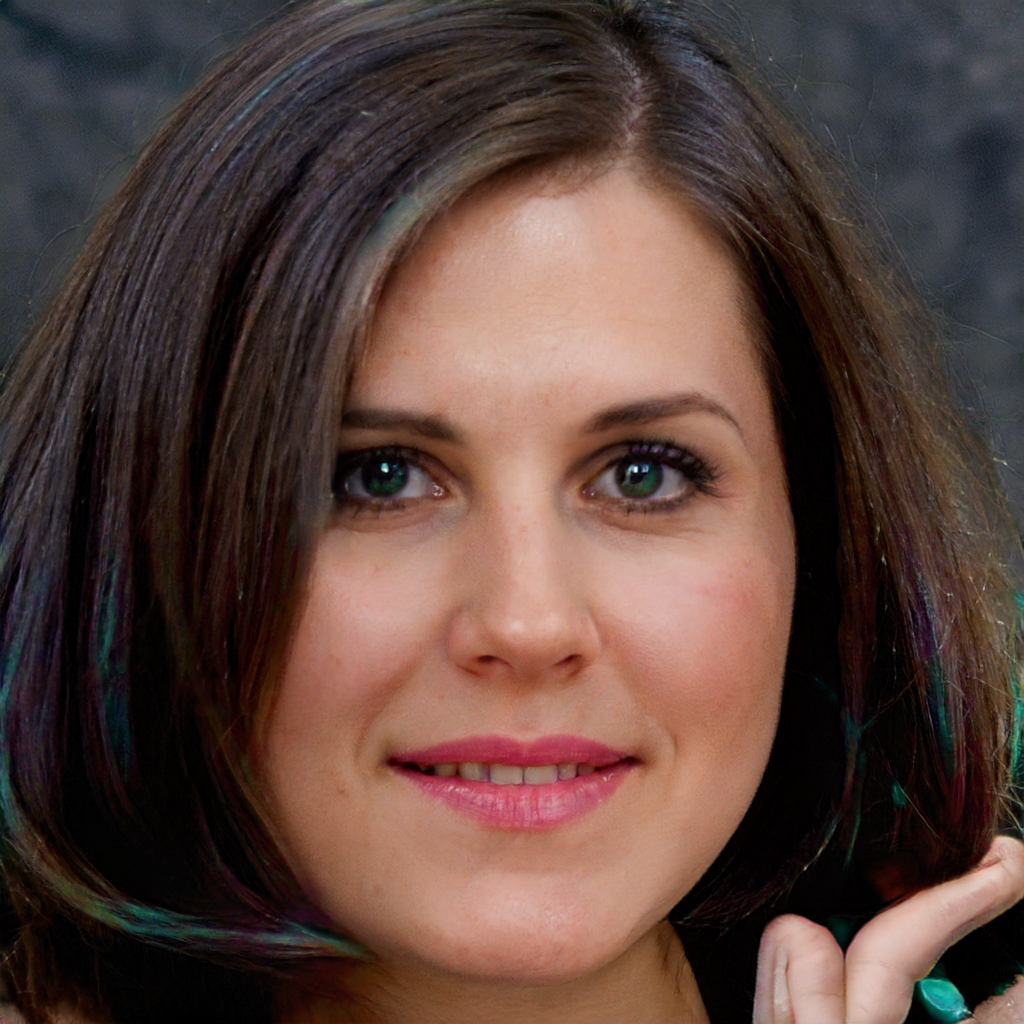
Gender: Female